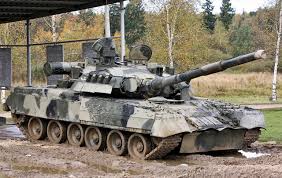
Label: T-80